Michael Wimmer

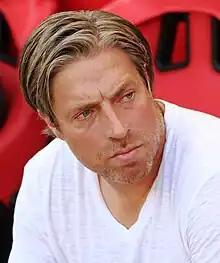
Wimmer in 2023

Michael Wimmer (born 18 June 1980) is a German football coach who is currently head coach of 3. Liga club Jahn Regensburg.